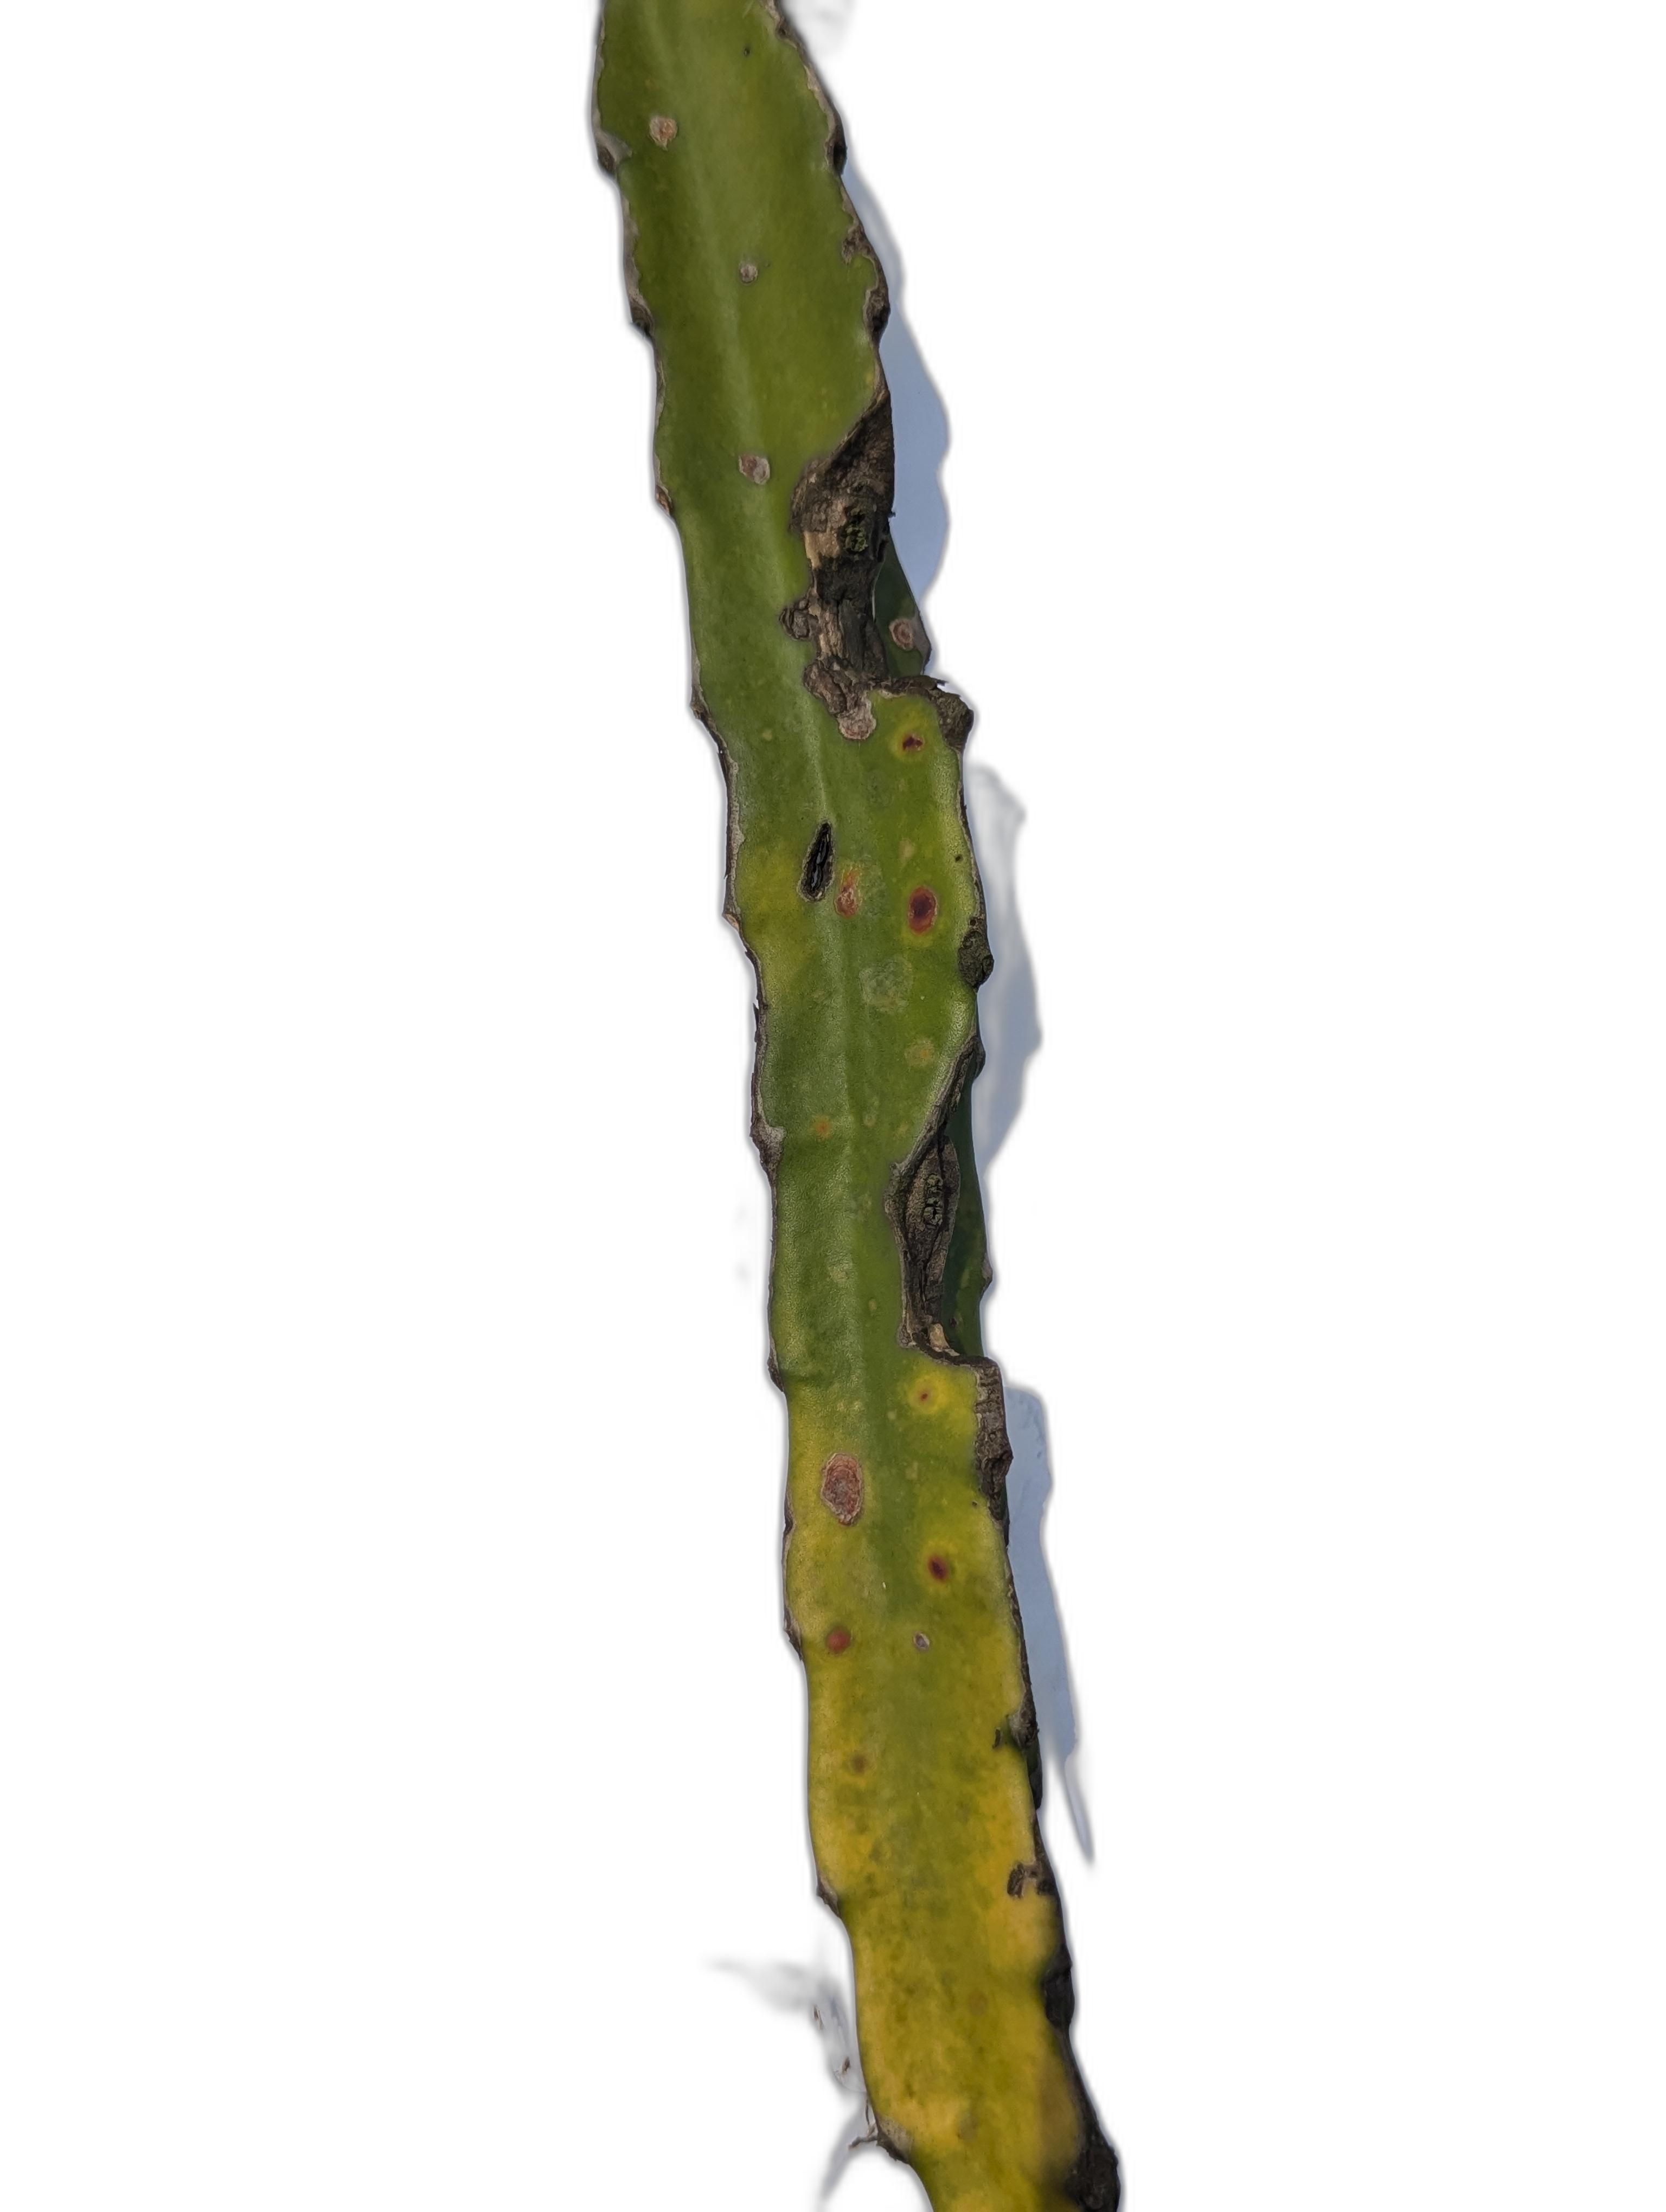
Label: Bad leaf